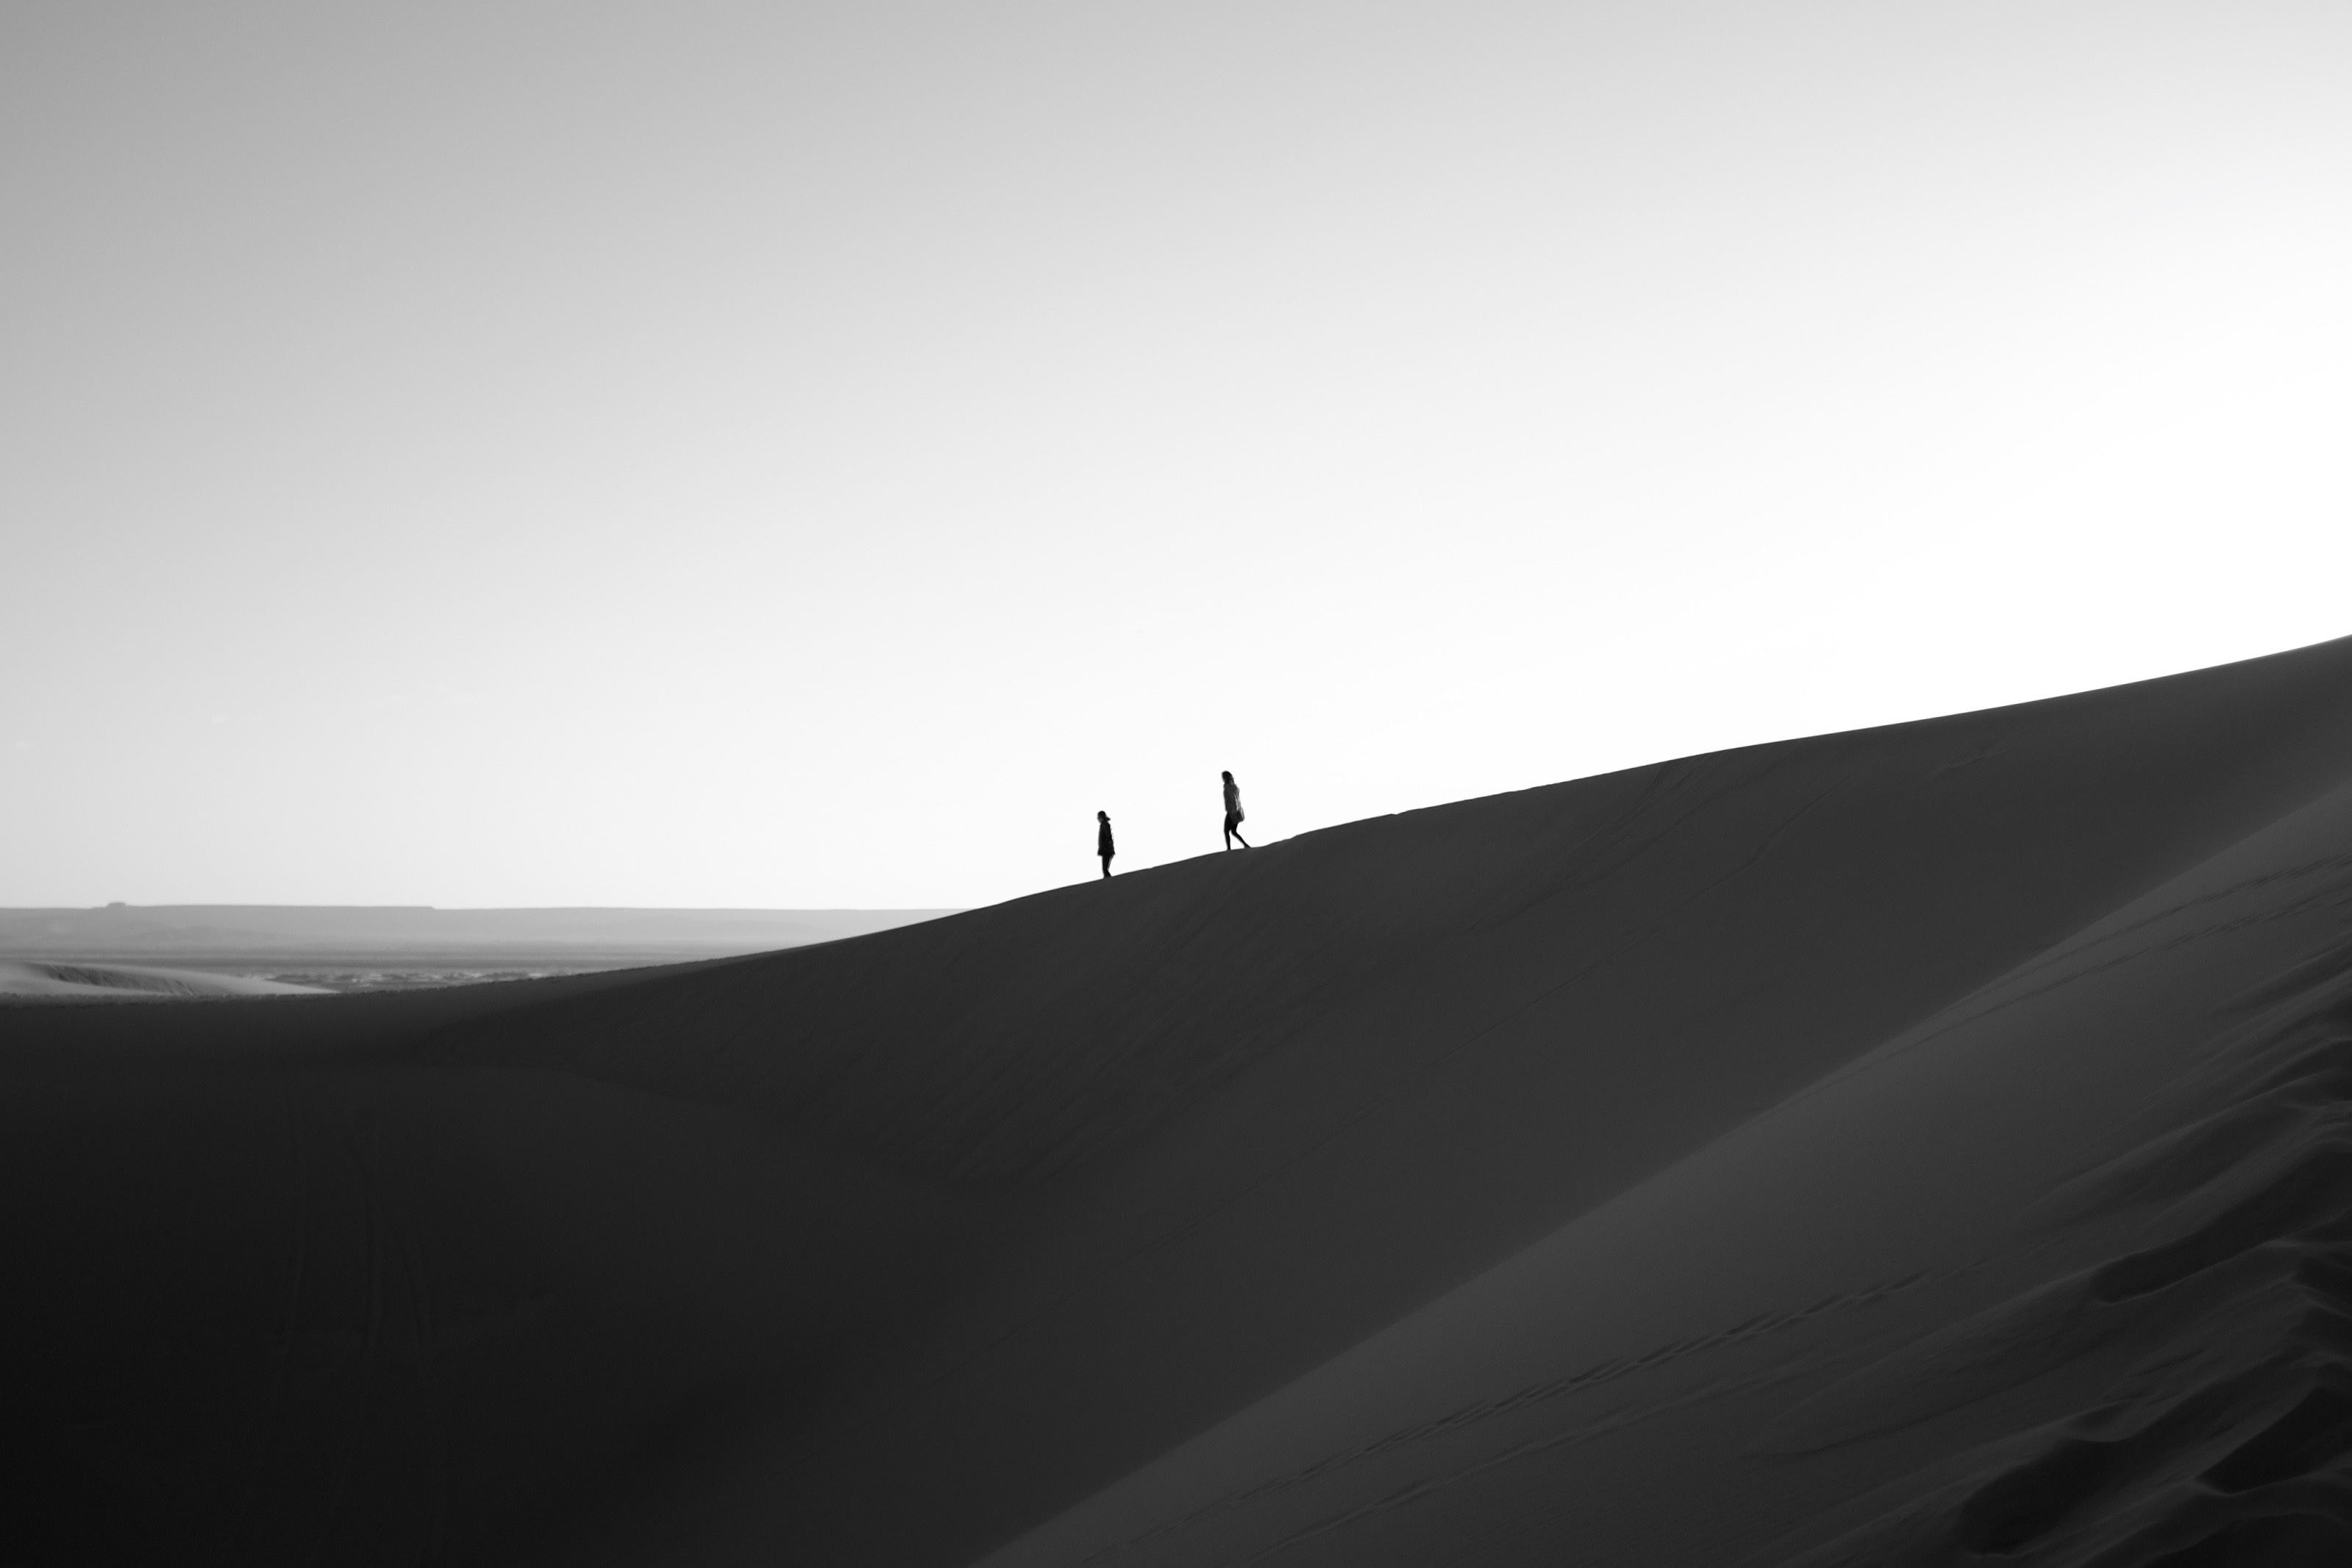
sand, horizon, silhouette, person, wing, light, black and white, white, photography, desert, dune, wave, wind, line, black, monochrome, shape, monochrome photography, natural environment, atmospheric phenomenon